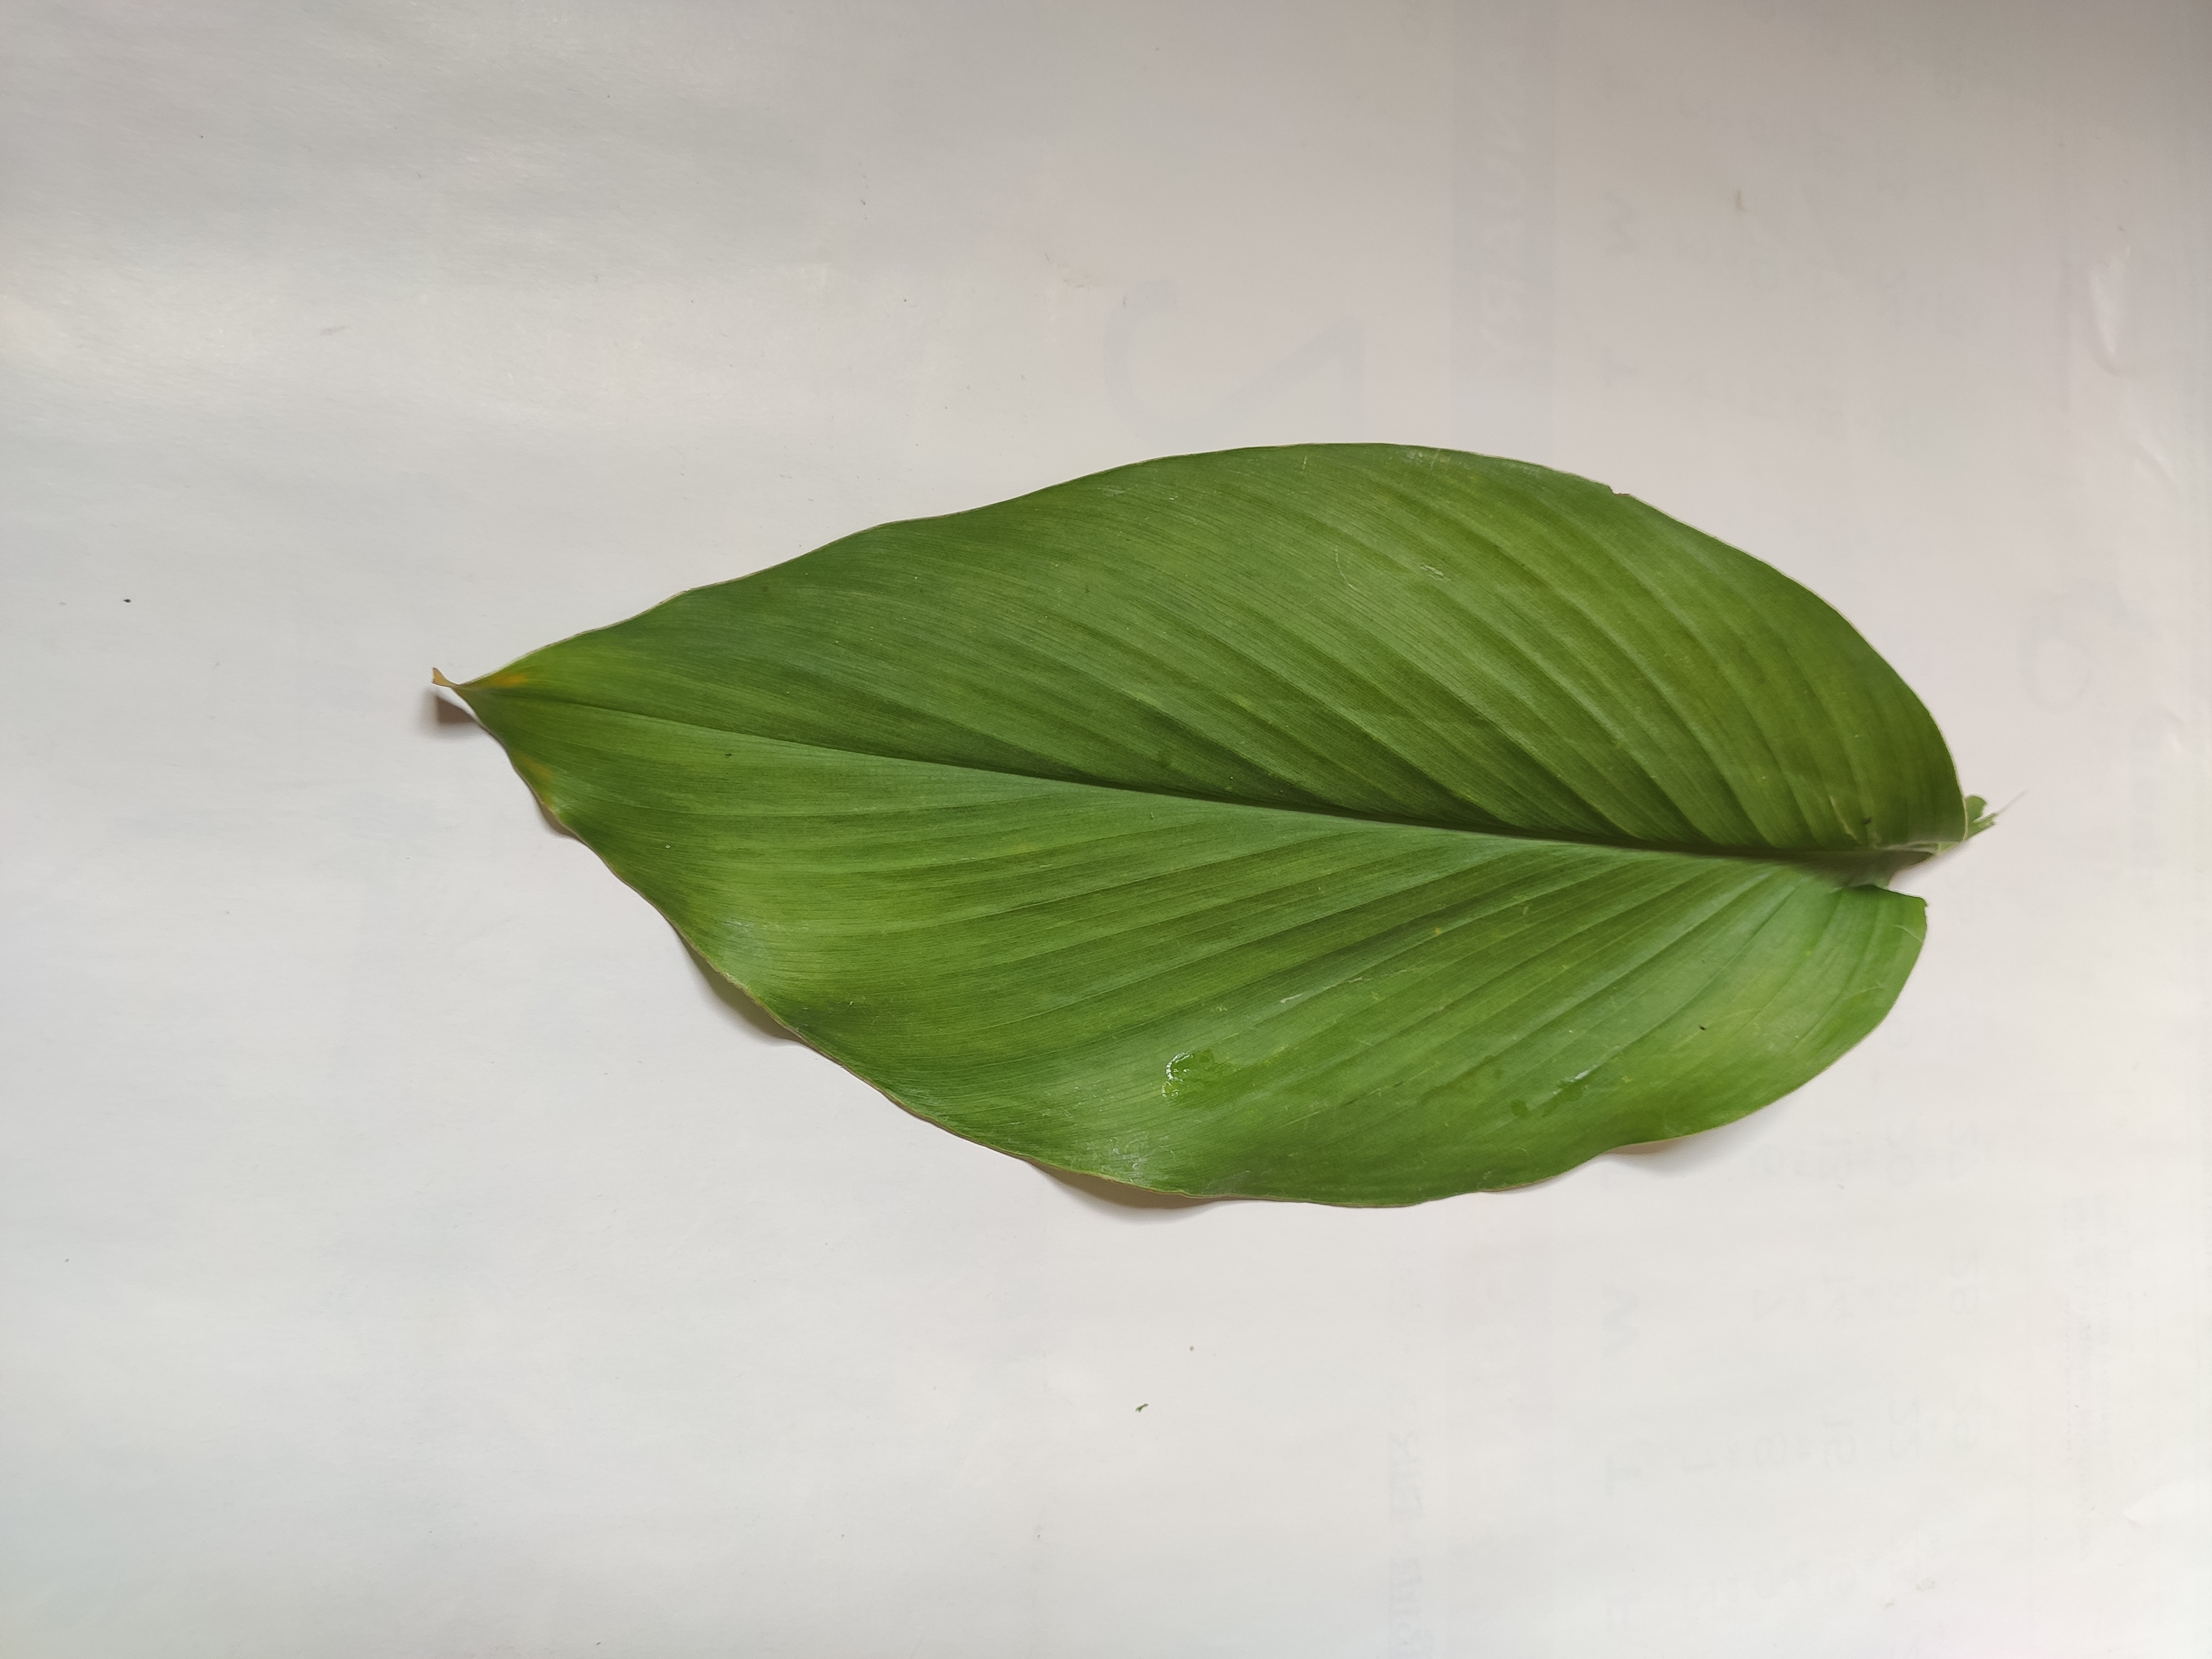
Label: Healthy_Leaf